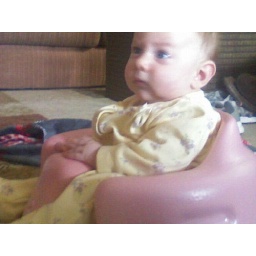
Sitting in my big girl chair watching tv